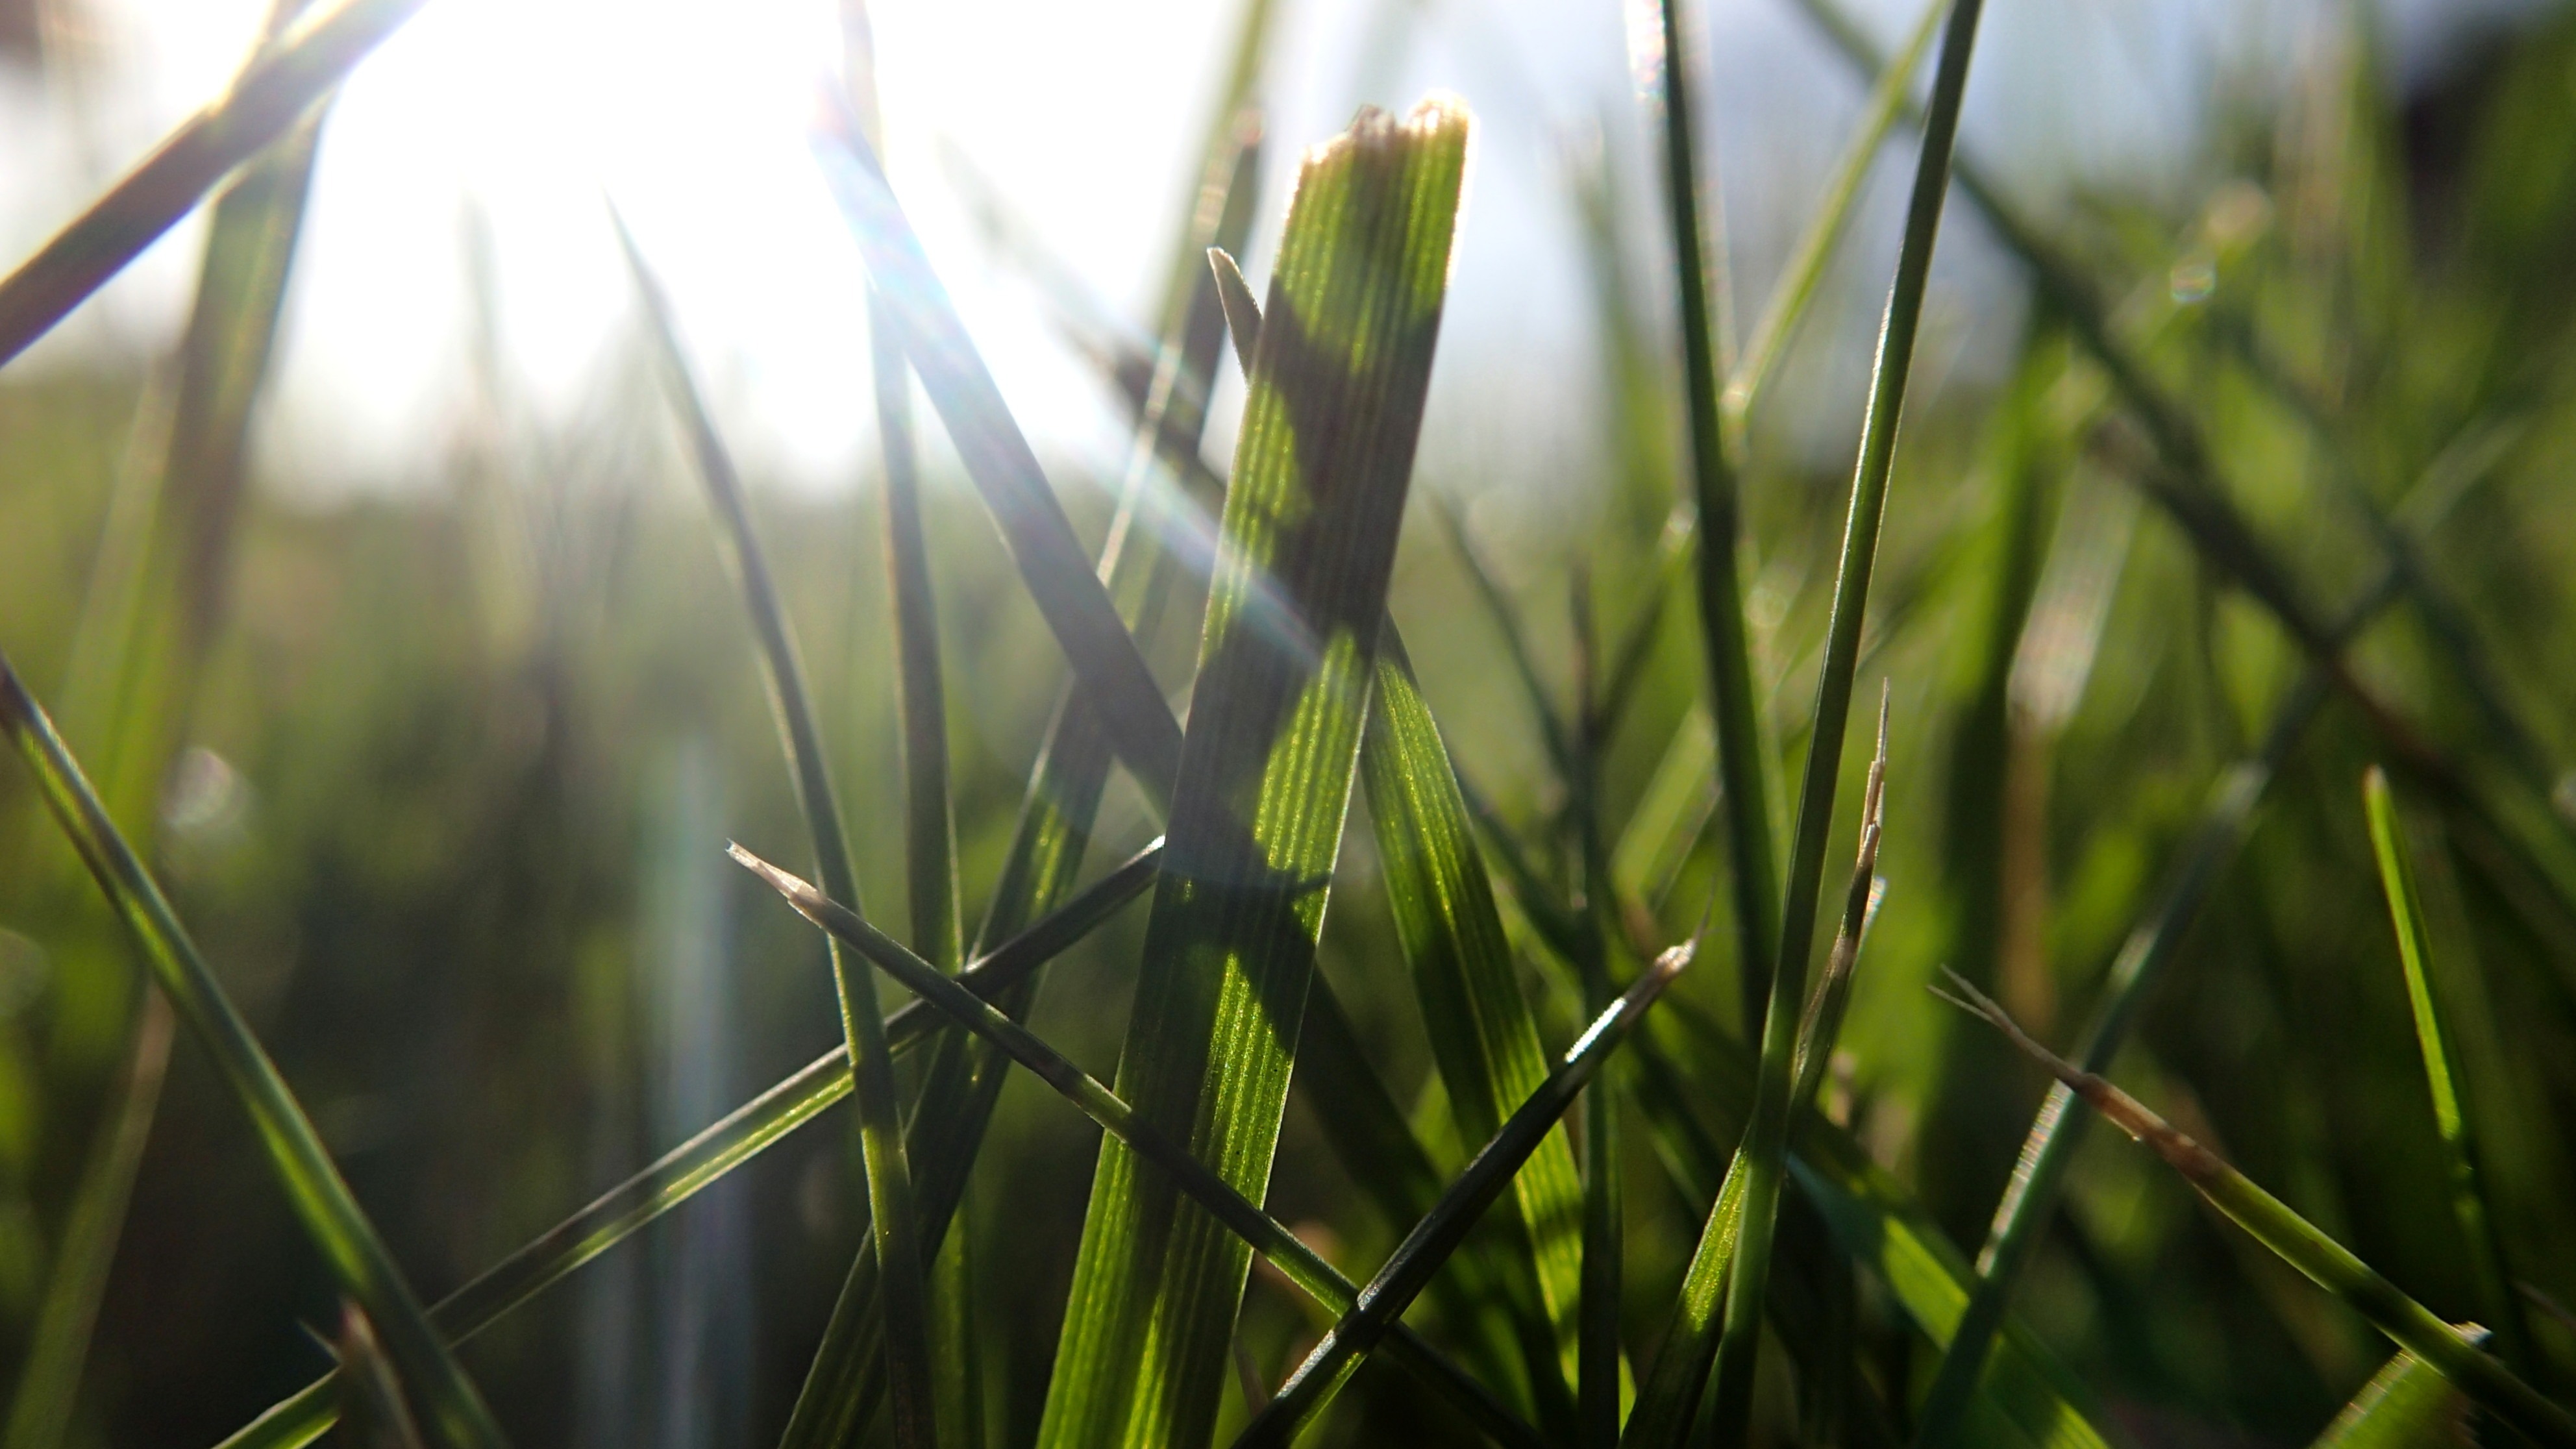
nature, grass, branch, dew, light, plant, sun, field, lawn, meadow, prairie, sunlight, leaf, flower, summer, environment, green, lush, macro, pasture, fresh, botany, flora, outdoors, sunny, grassland, moisture, macro photography, flowering plant, grass family, plant stem, land plant